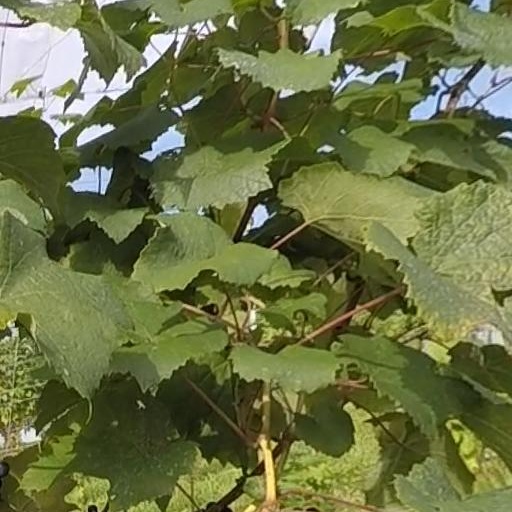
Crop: grape